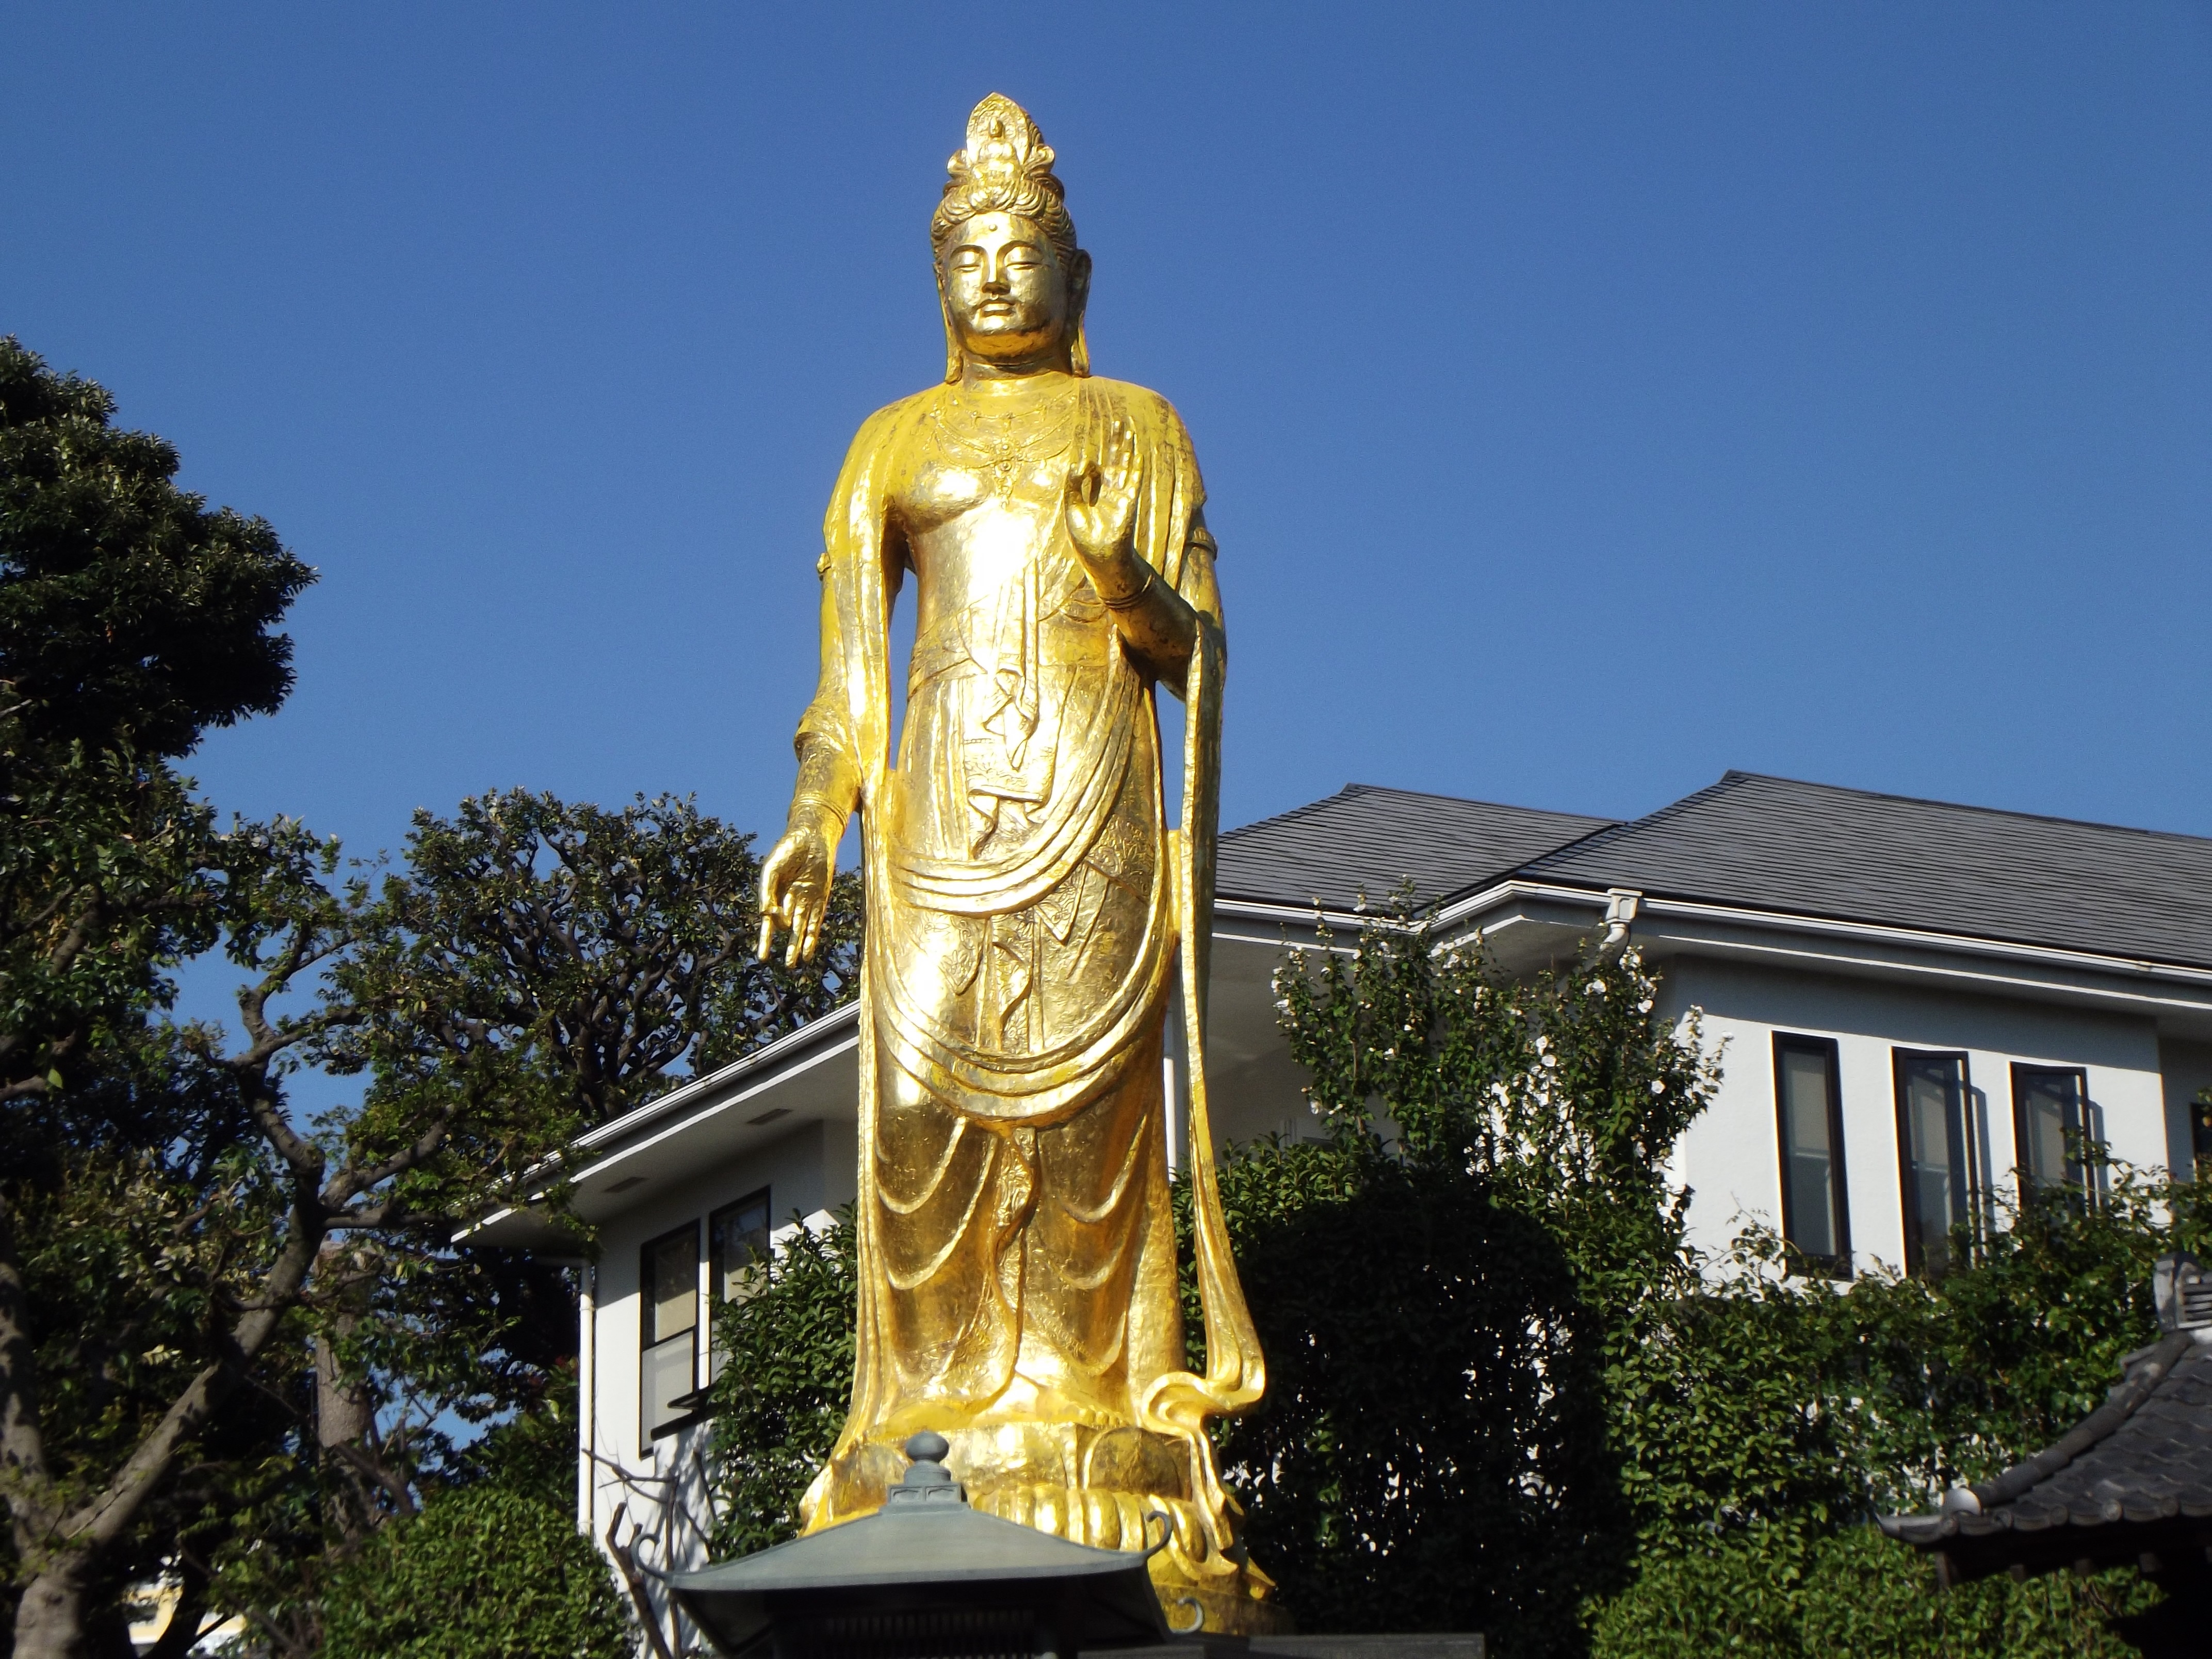
monument, asian, statue, buddhist, buddhism, religion, asia, ancient, landmark, japan, place of worship, sculpture, religious, memorial, gold, temple, japanese, shrine, culture, wat, budha, ancient history